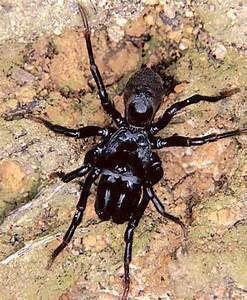
Label: ragno